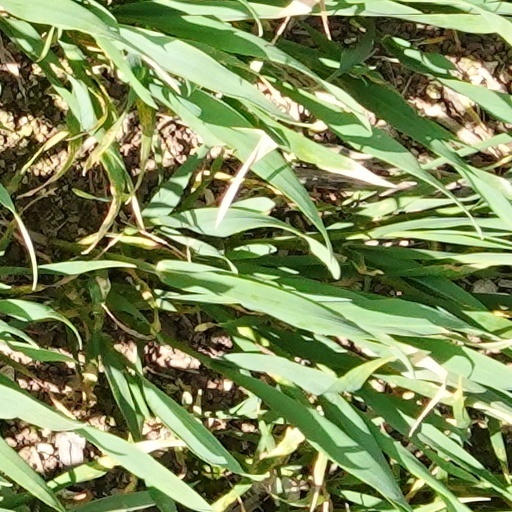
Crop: wheat